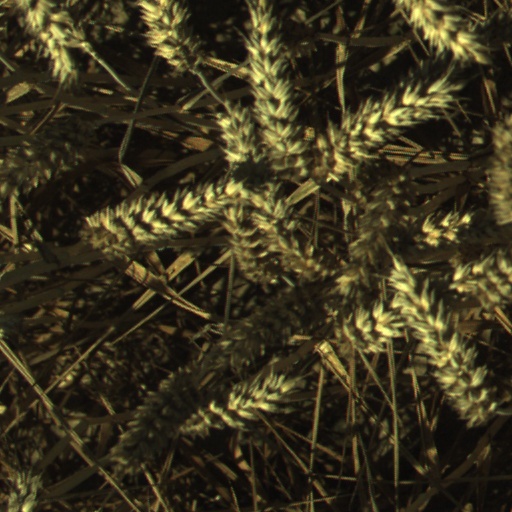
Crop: wheat